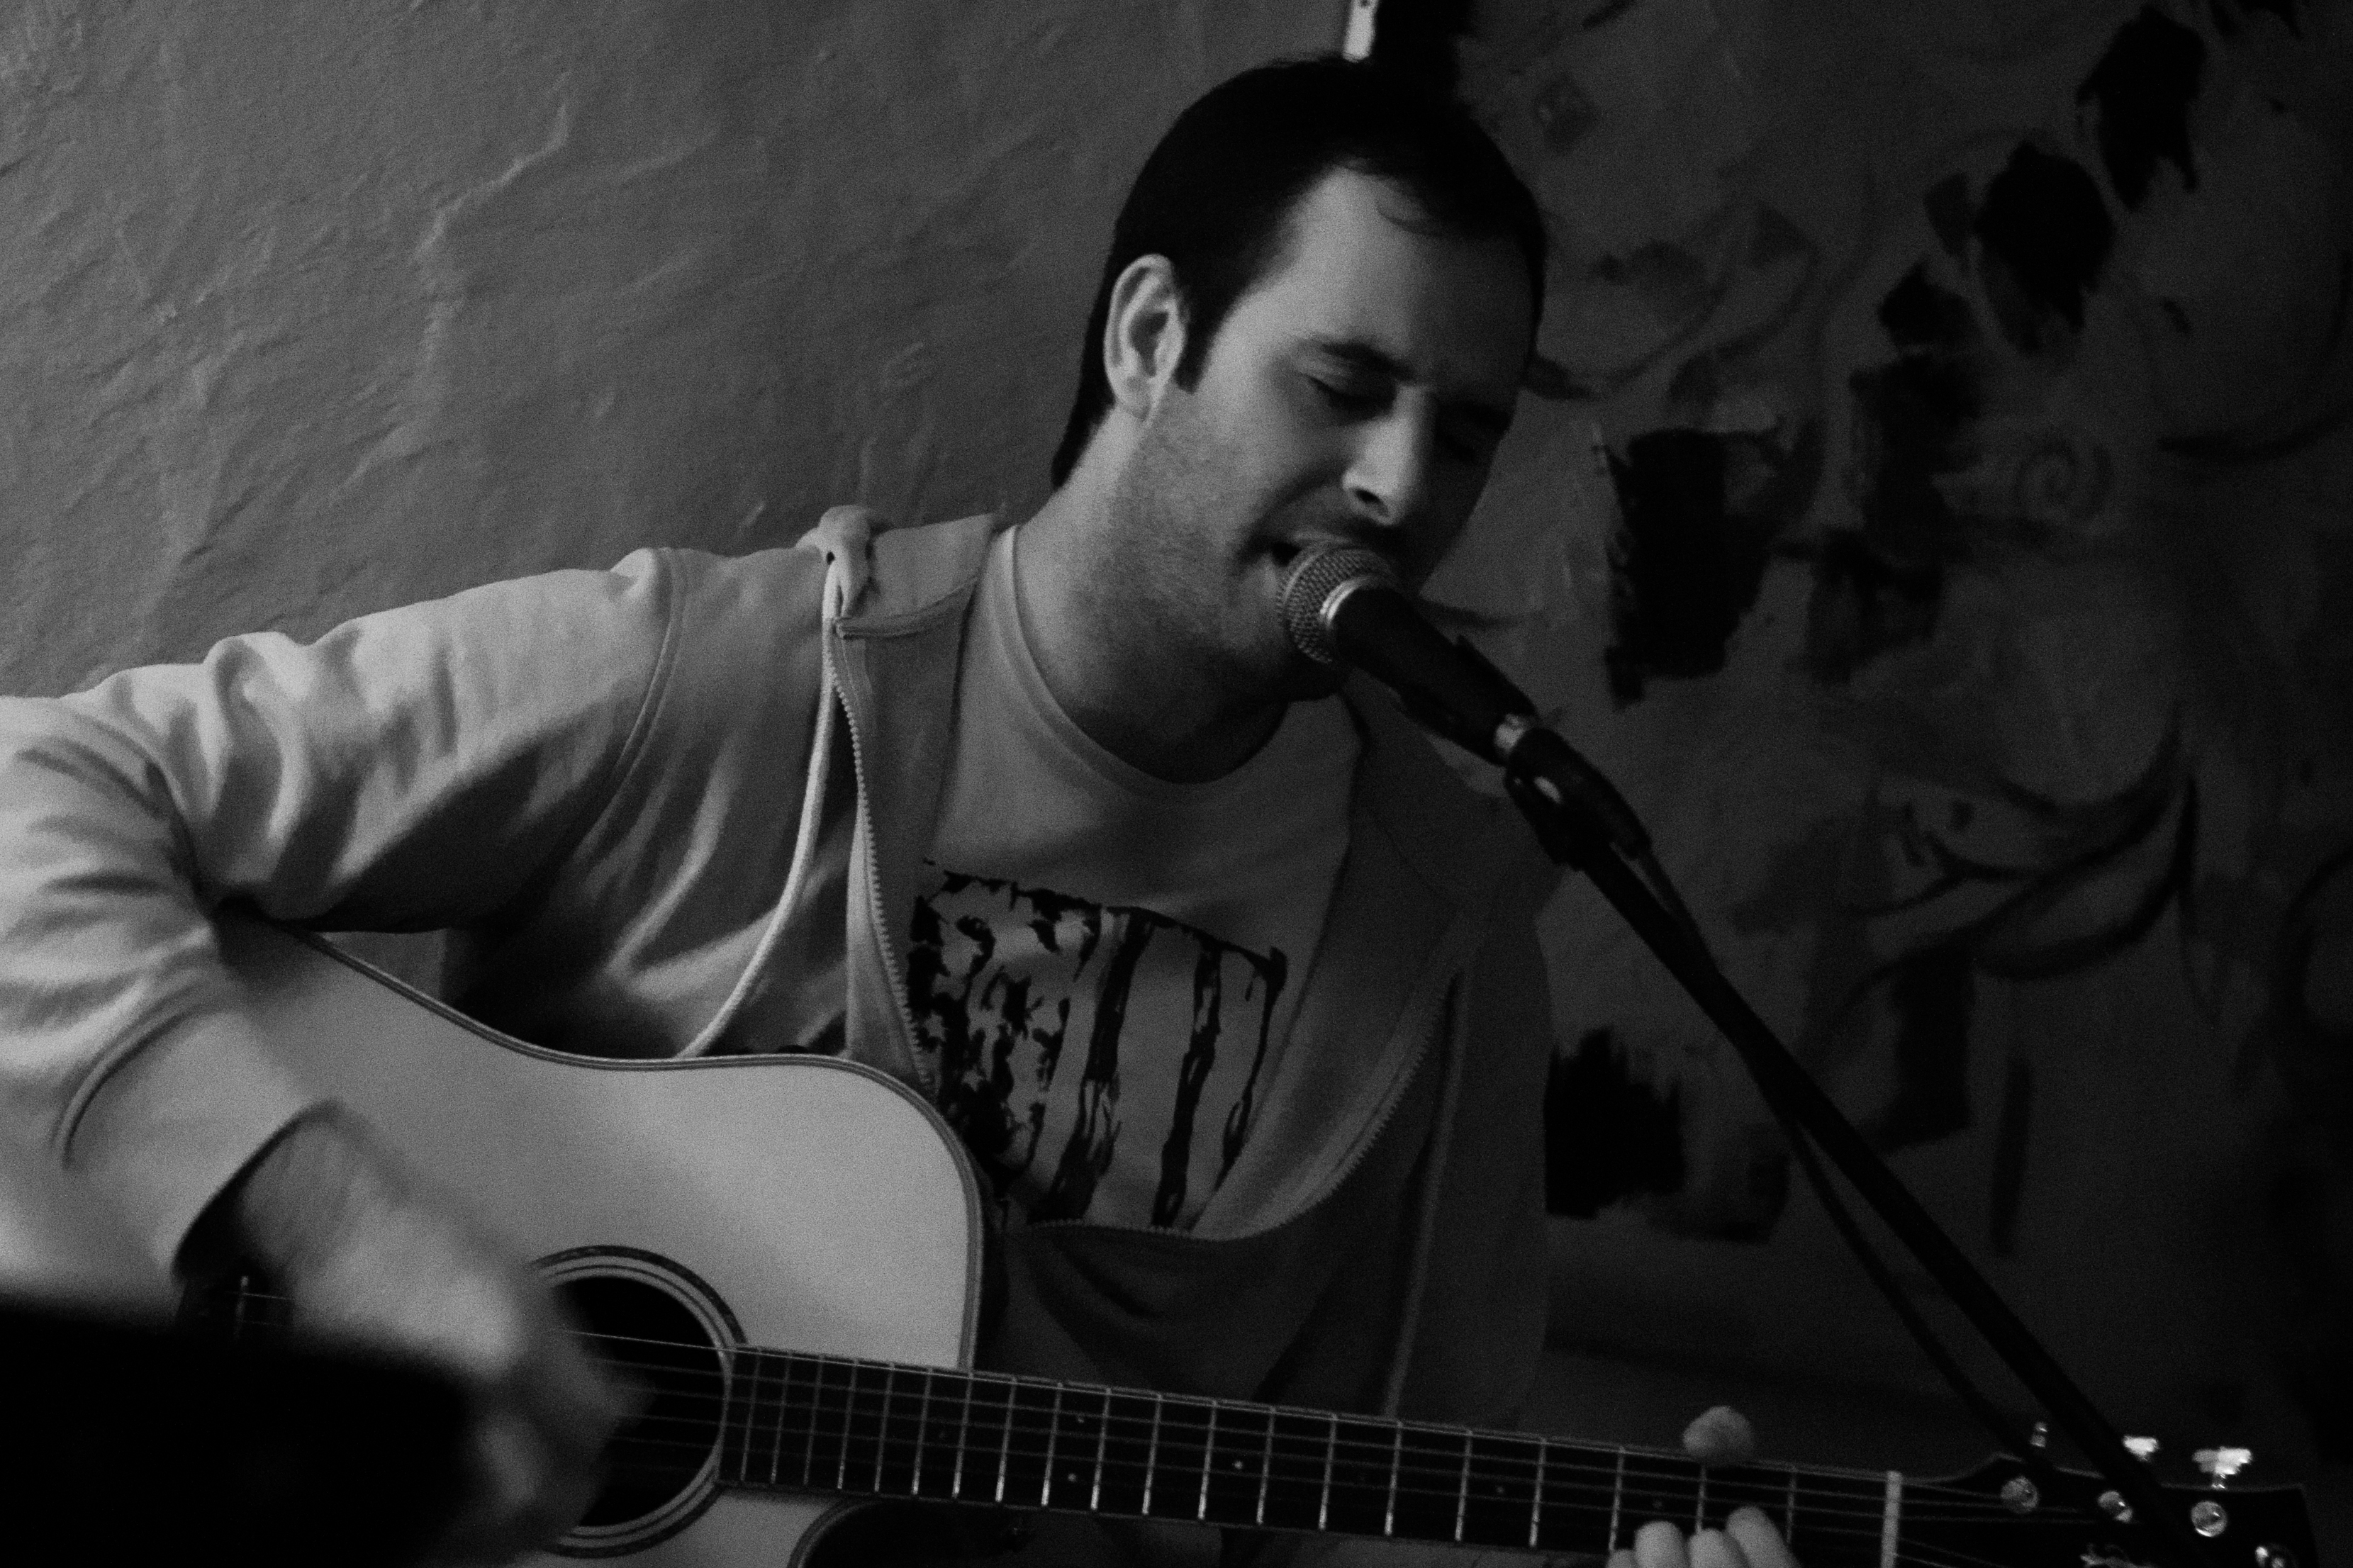
music, black and white, white, guitar, bar, concert, live, canon, darkness, musician, black, monochrome, acoustic, 40d, gig, colin, bryan, mathieu, lanotte, simoni, performance, bassist, singing, guitarist, entertainment, montlu on, singer songwriter, monochrome photography, plucked string instruments